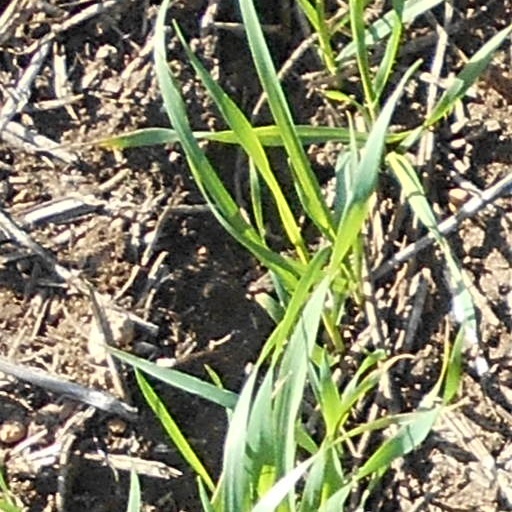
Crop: wheat